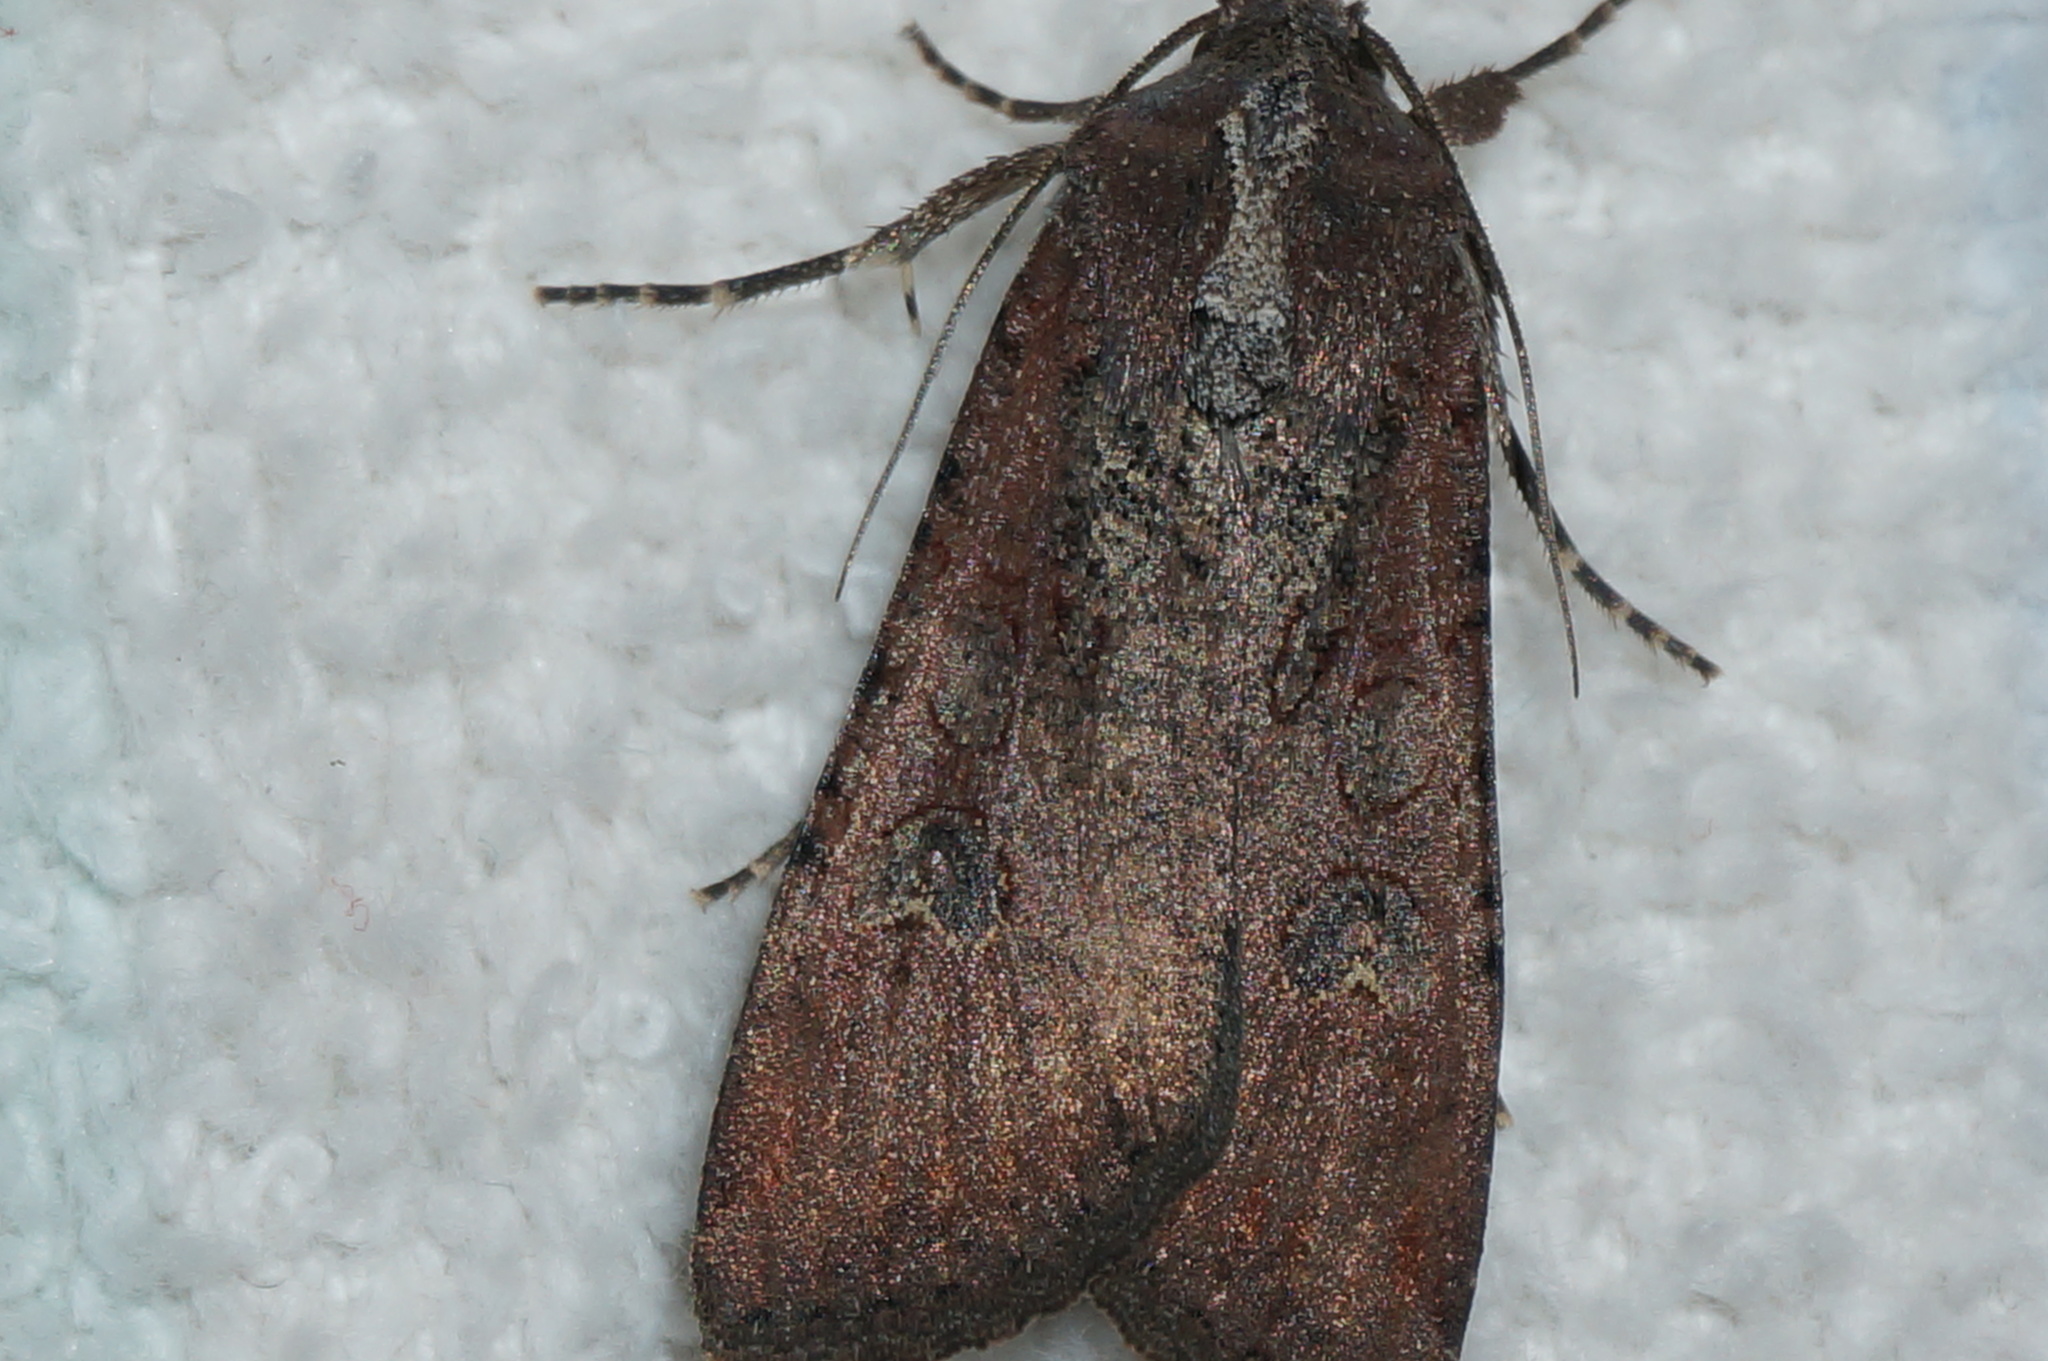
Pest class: cutworms